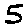
Label: 5